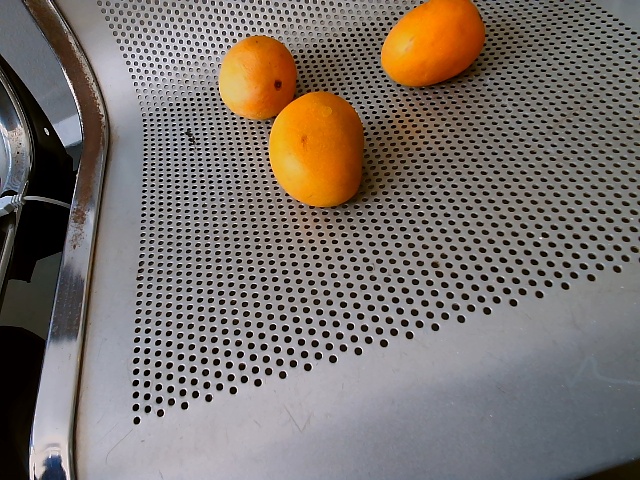
Label: Ripe_Mango